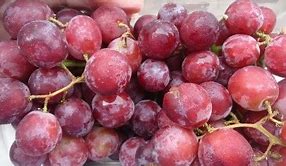
Label: Grapes